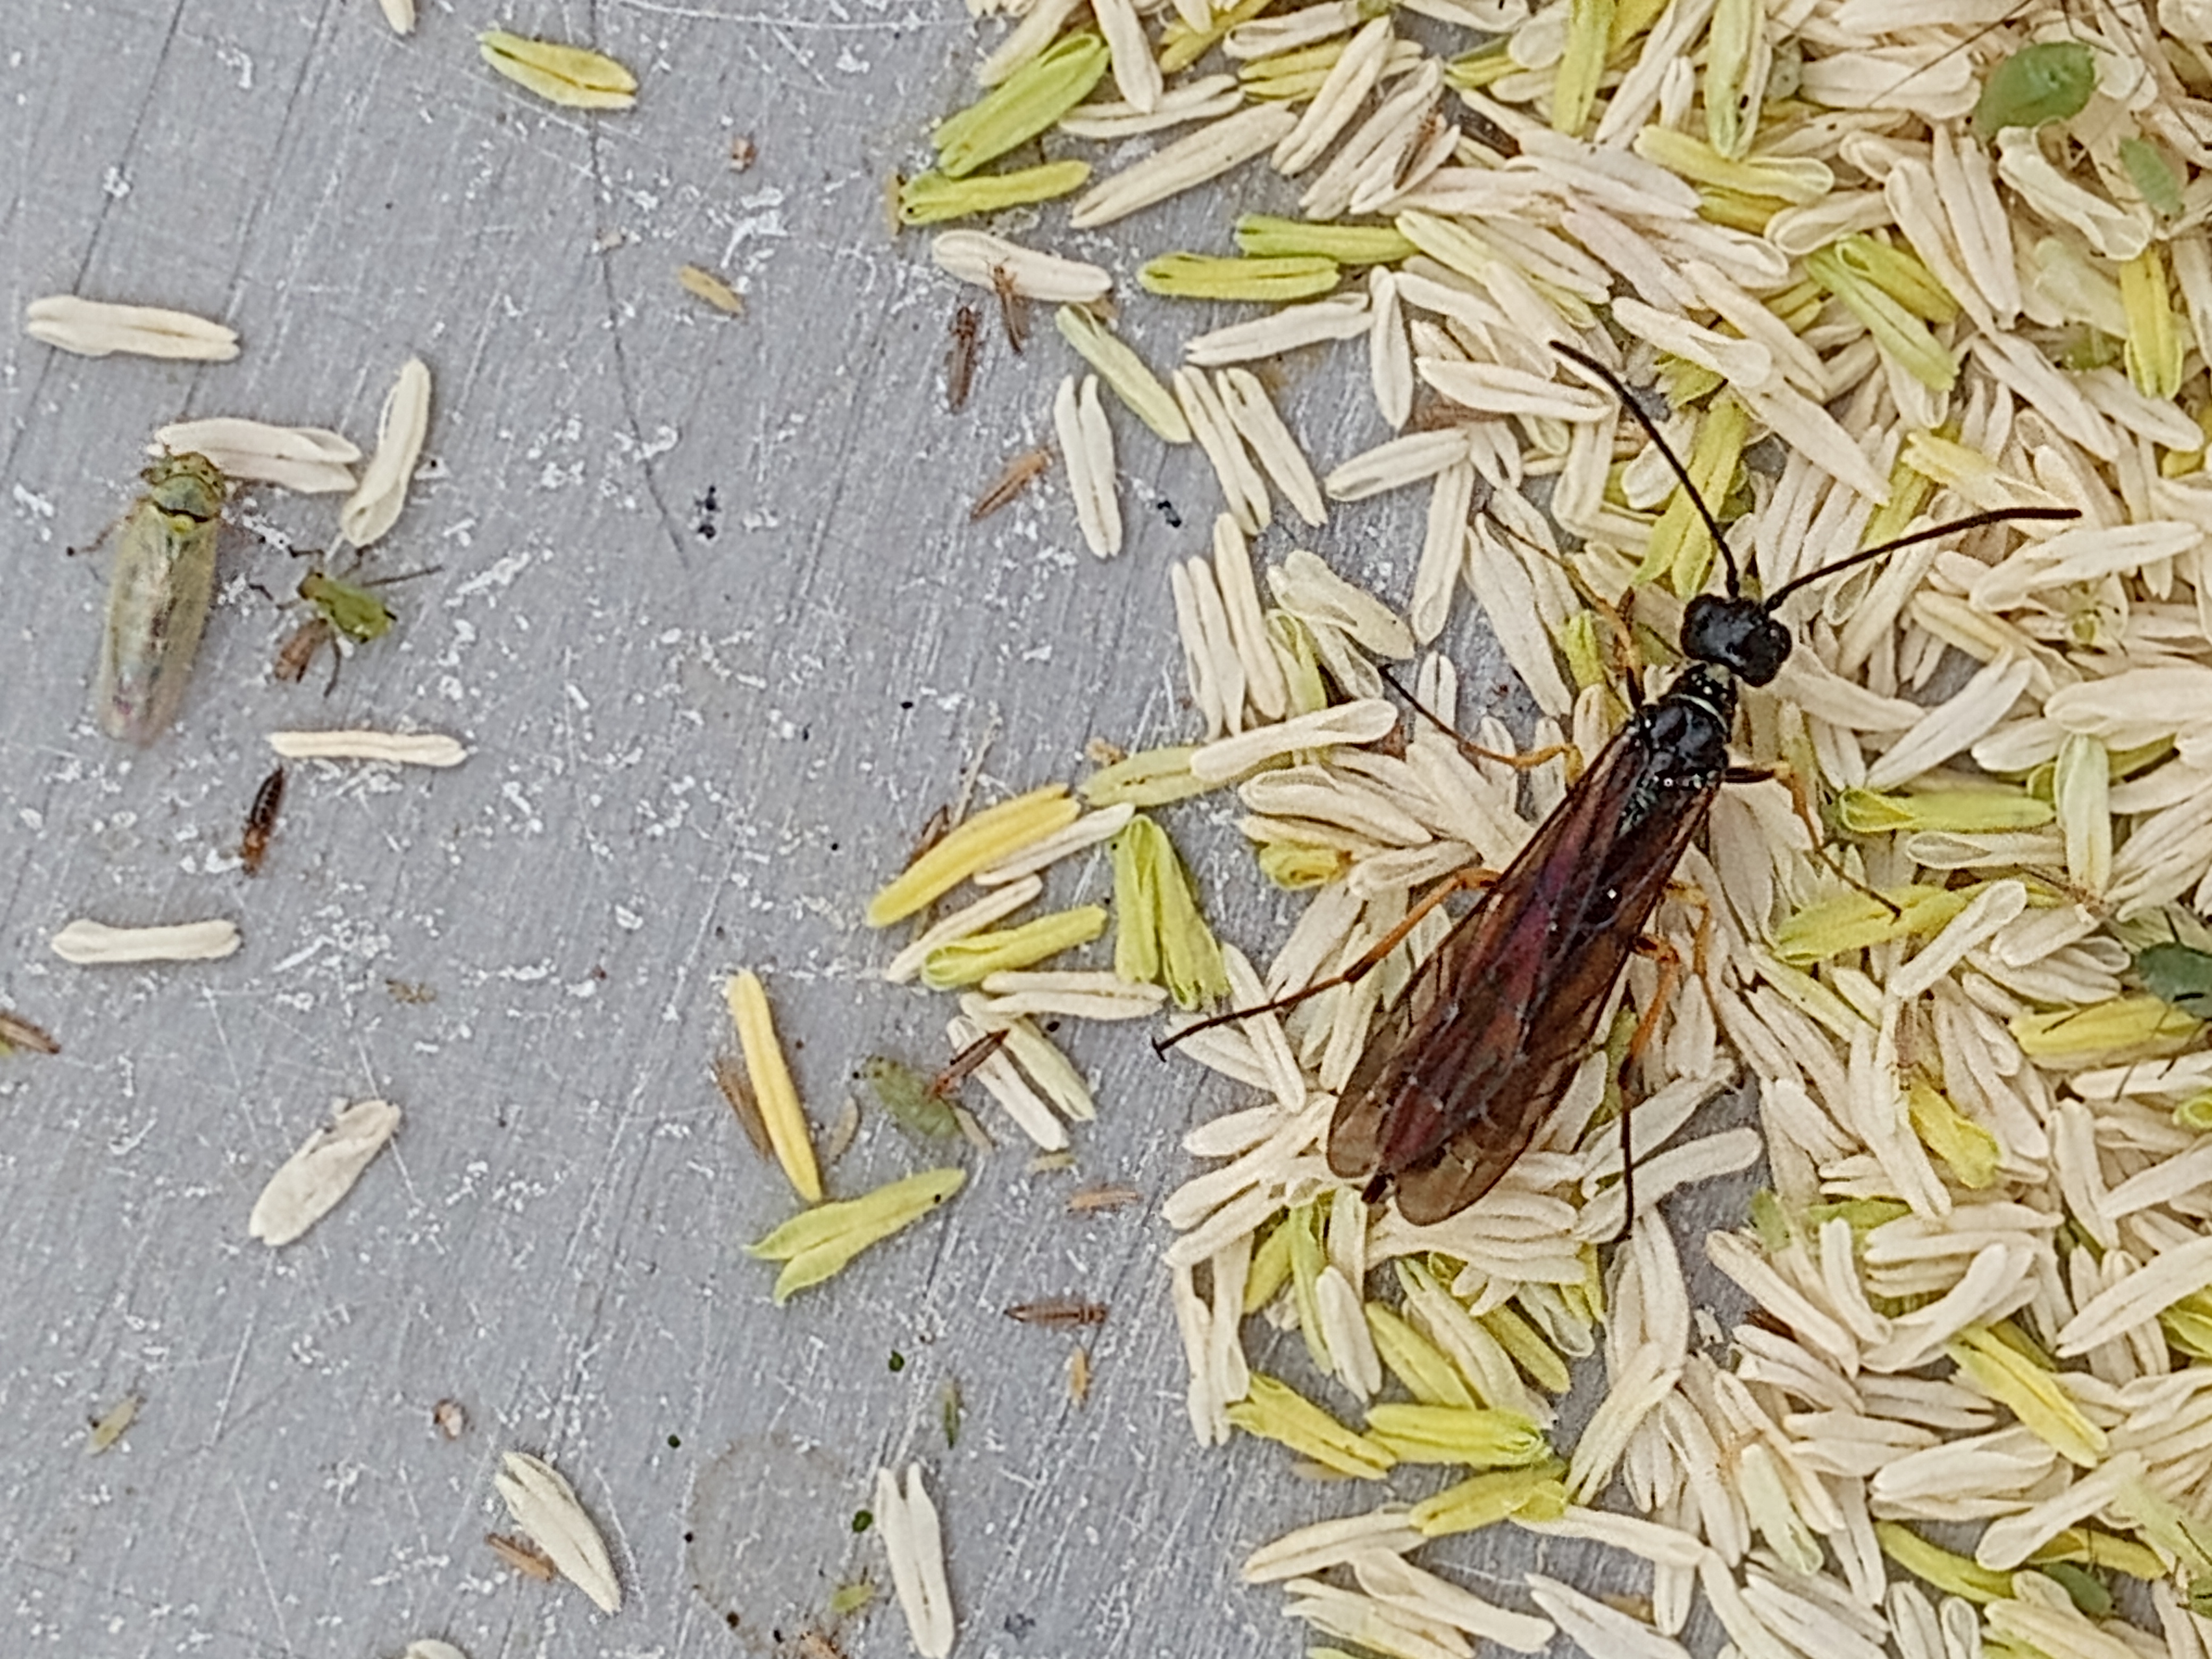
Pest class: occasional_pest